Robert F. Stryker

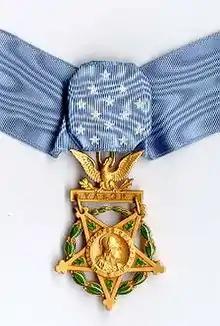
Army Medal of Honor

Robert Francis Stryker (November 9, 1944 – November 7, 1967) was a United States Army soldier who posthumously received the Medal of Honor for his actions during the Vietnam War. Vice President Spiro Agnew awarded the medal in a ceremony that also honored John Andrew Barnes III and Fr. Charles J. Watters.